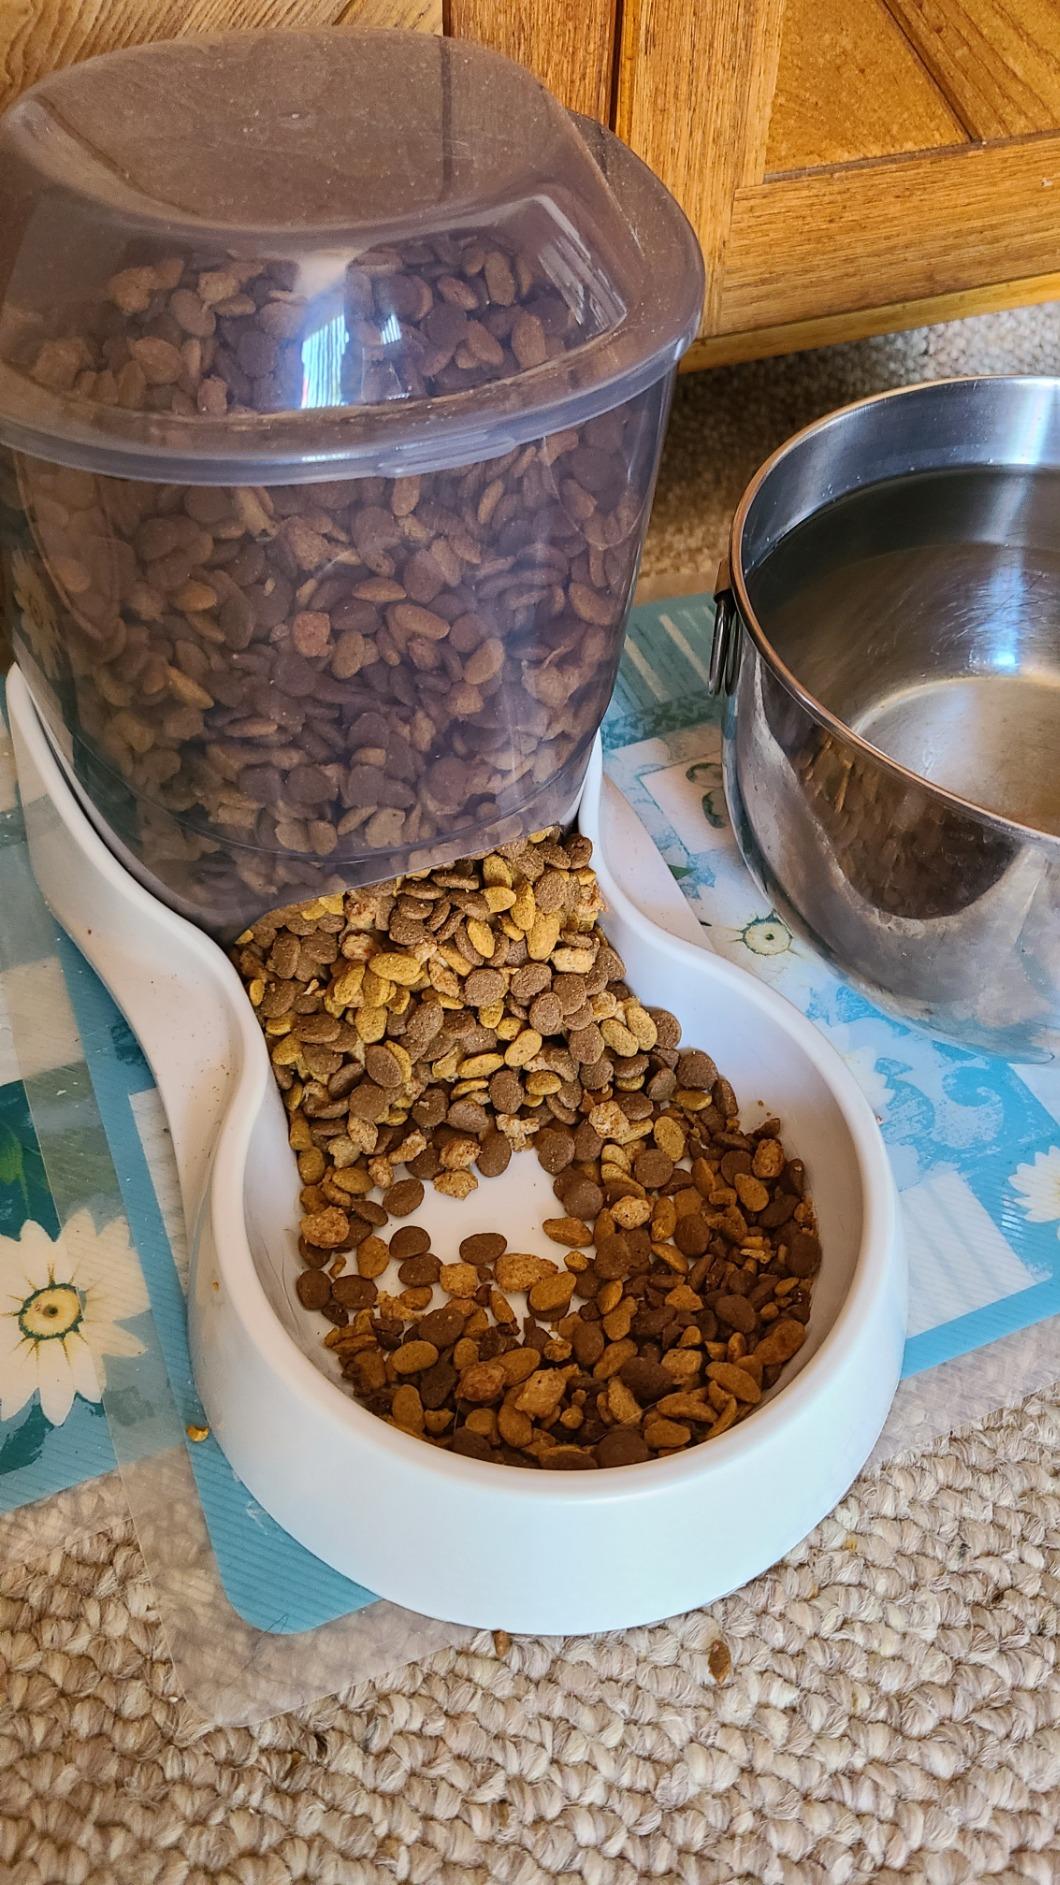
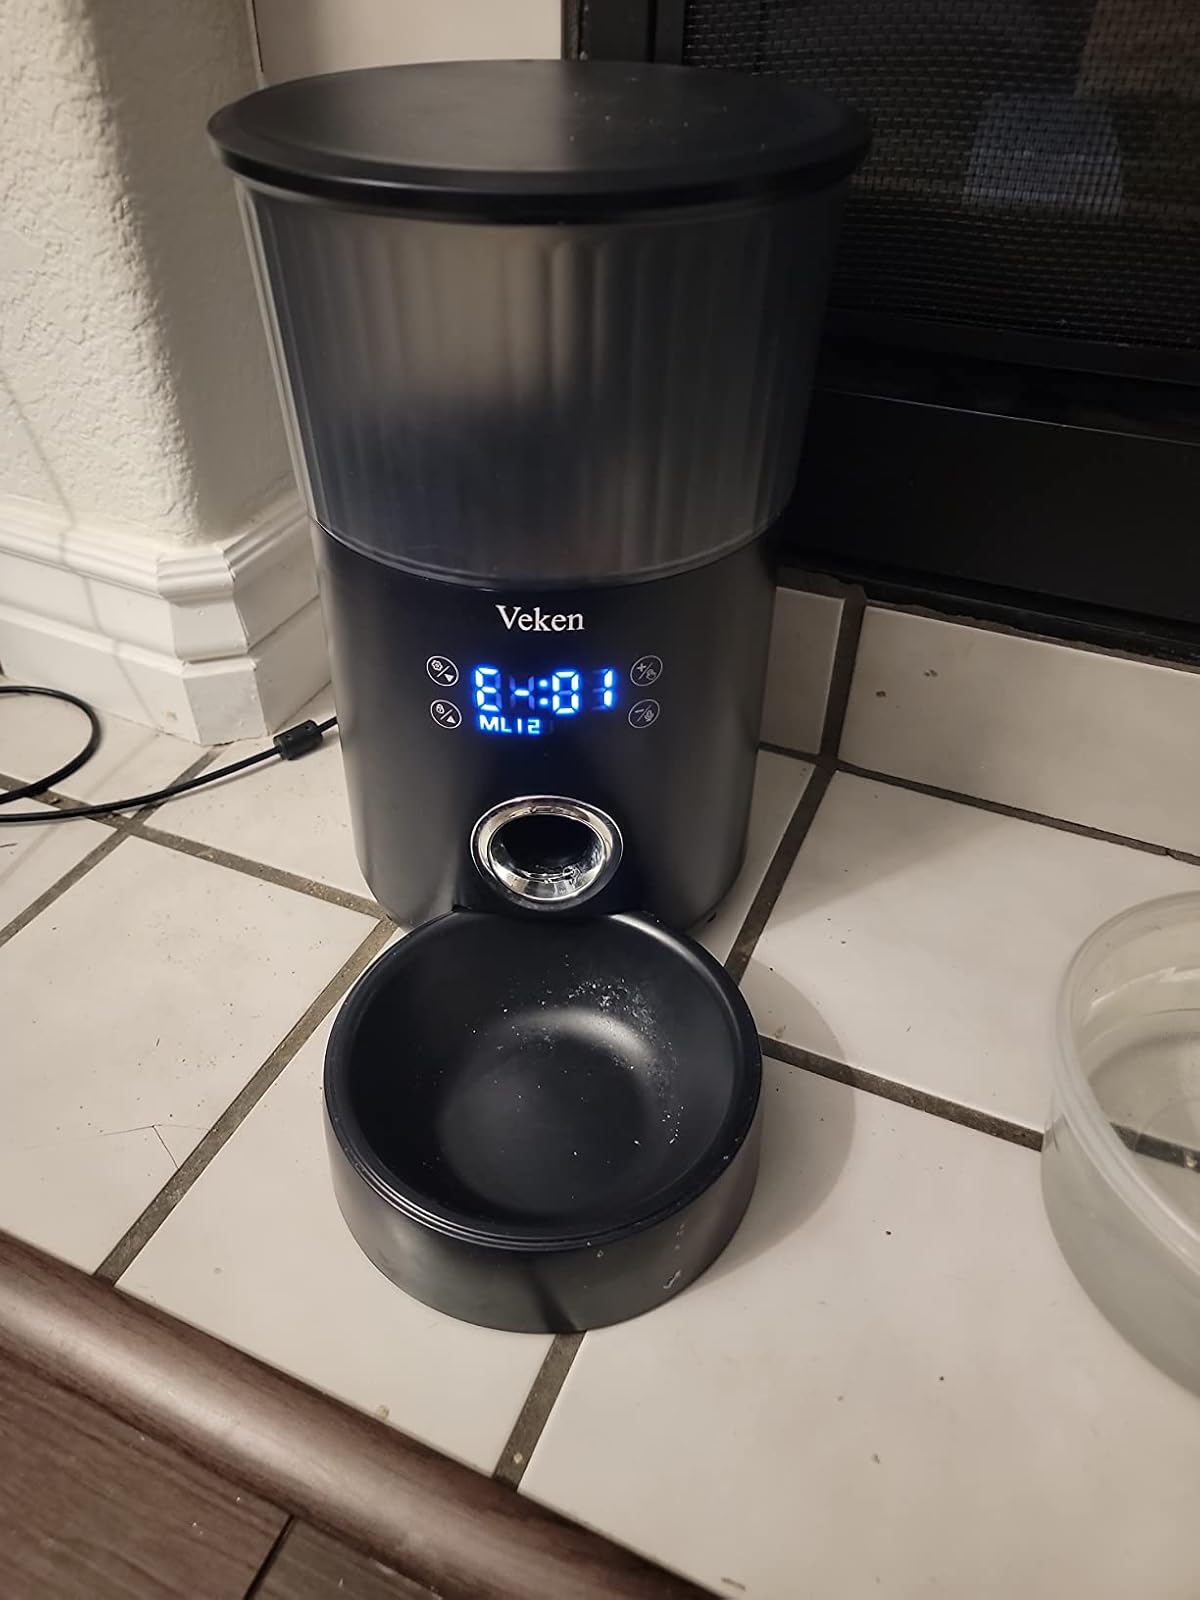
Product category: items_feeder
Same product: no